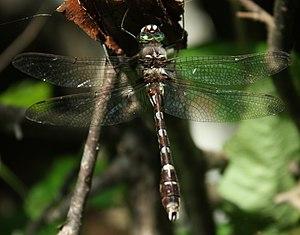
Didymops transversa mâle. 9 juillet 2014. Bas-Saint-Laurent, Québec.